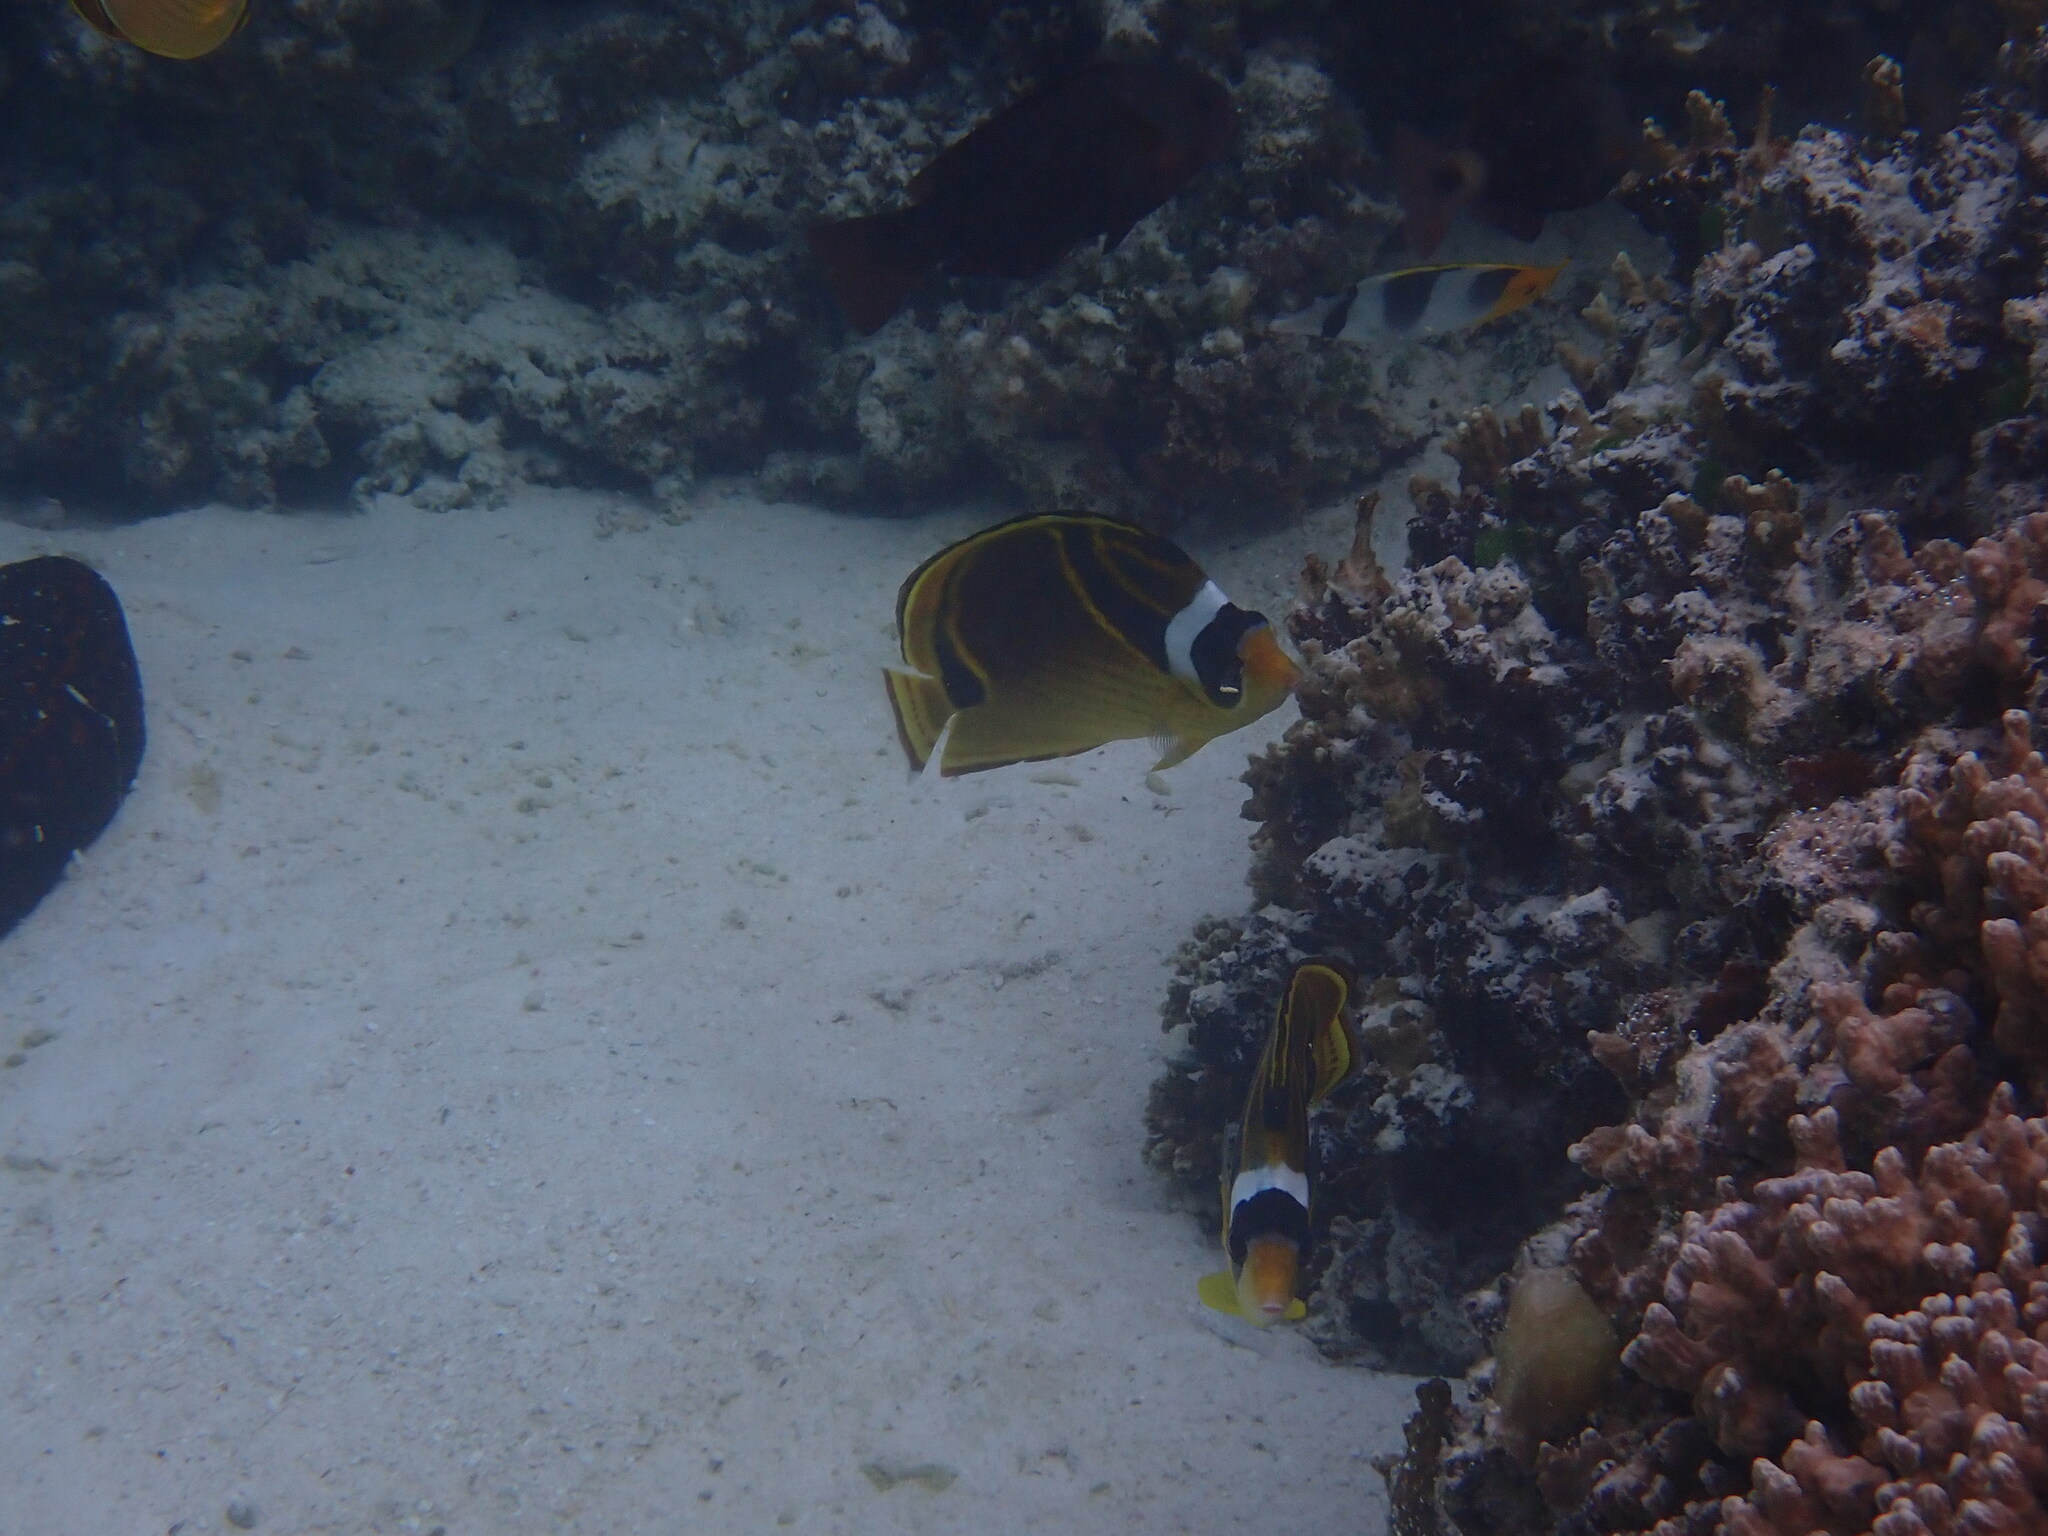
Chaetodon lunula (Raccoon Butterflyfish)